Halkett boat

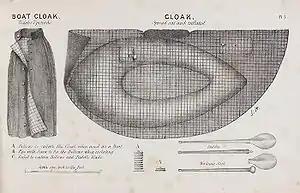
Diagram showing a long cloth cloak, and the same cloak spread out to form a flat semicircle. The semicircle contains a roughly ovoid inflated ring.

Halkett designed a waterproof cloak made from an early form of Macintosh cloth, cotton impregnated with India rubber by using naphtha as a solvent. The lining of the cloak contained an airtight and watertight inflatable ovoid, split into four separate airtight compartments in case of puncture, and a pocket containing a paddle blade and a small bellows. The wearer of the cloak would carry a walking stick, which would double as the shaft of the paddle, and a large umbrella to serve as a sail. The cloak weighed around in total, and took three to four minutes to inflate; once inflated, it could support the weight of six to eight people.